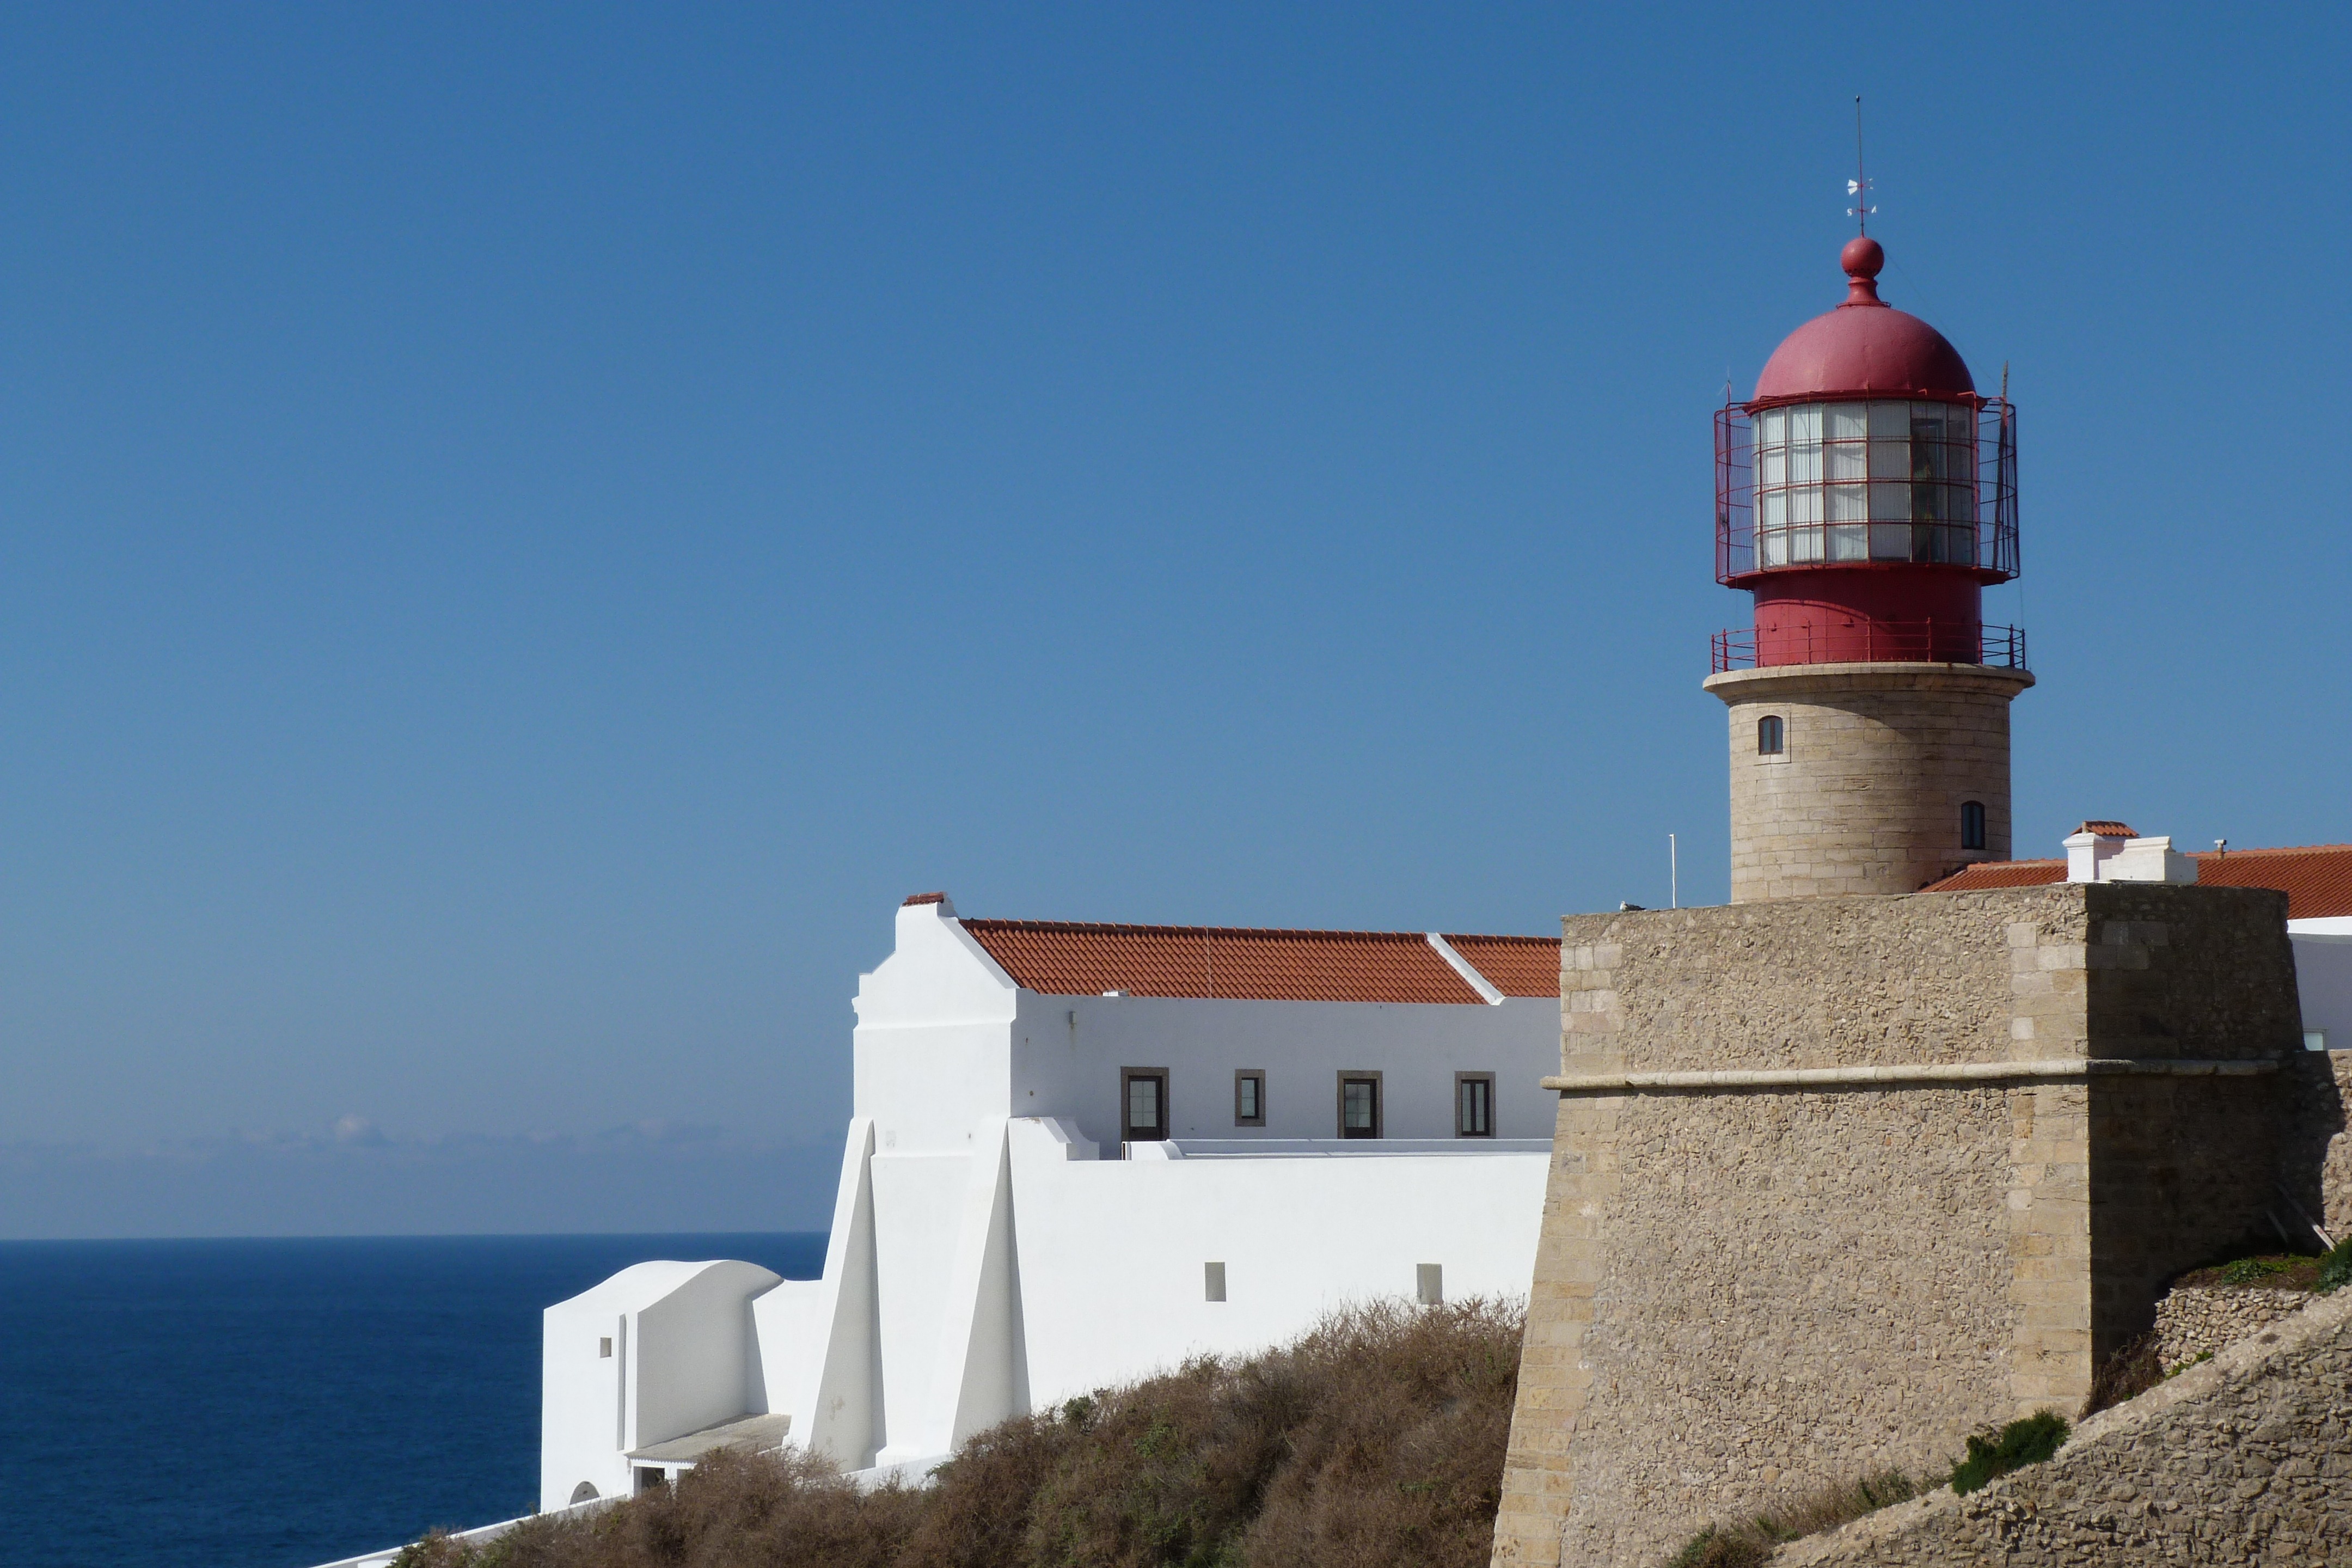
sea, coast, lighthouse, sky, tower, fortification, monastery, portugal, cape of sao vicente